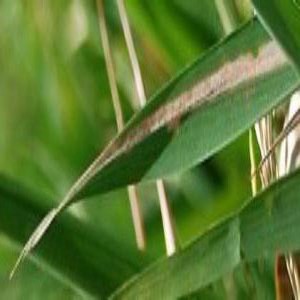
Disease: Bacterialblight